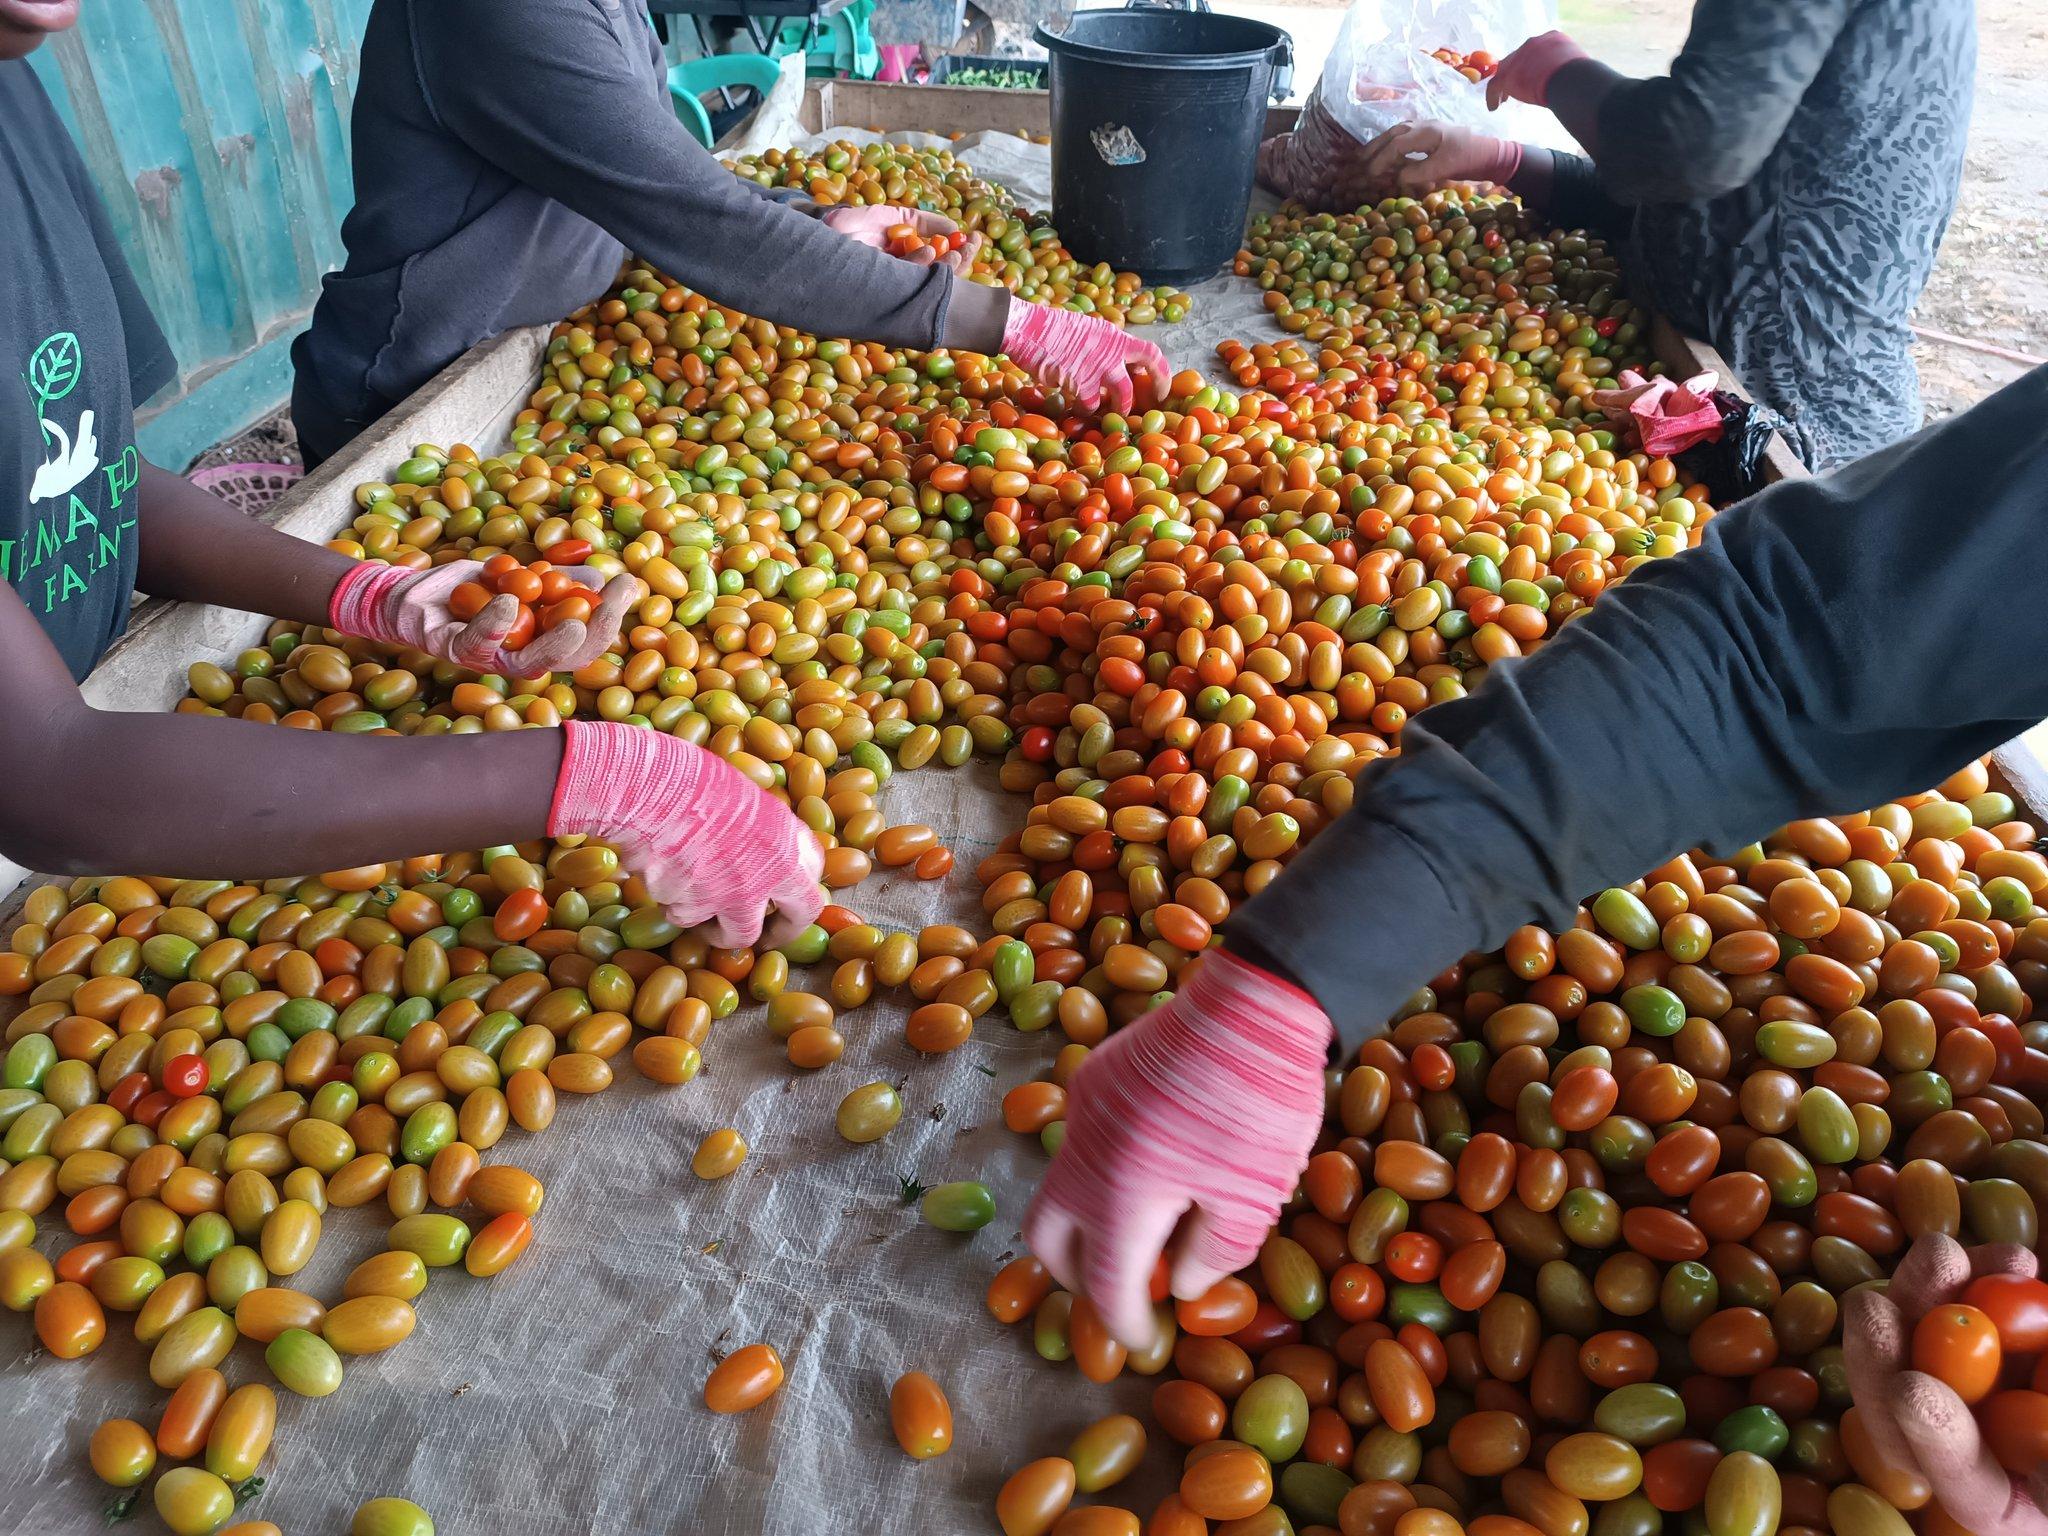
Nyanya nyingi zilizokomaa vizuri ambazo zimetoka kuvunwa kutoka kwenye shamba kubwa la zao hilo, zikiandaliwa kwa ajili ya kupelekwa kiwandani na zingine kwenda kuuzwa sokoni kwa ajili ya kujipatia kipato.